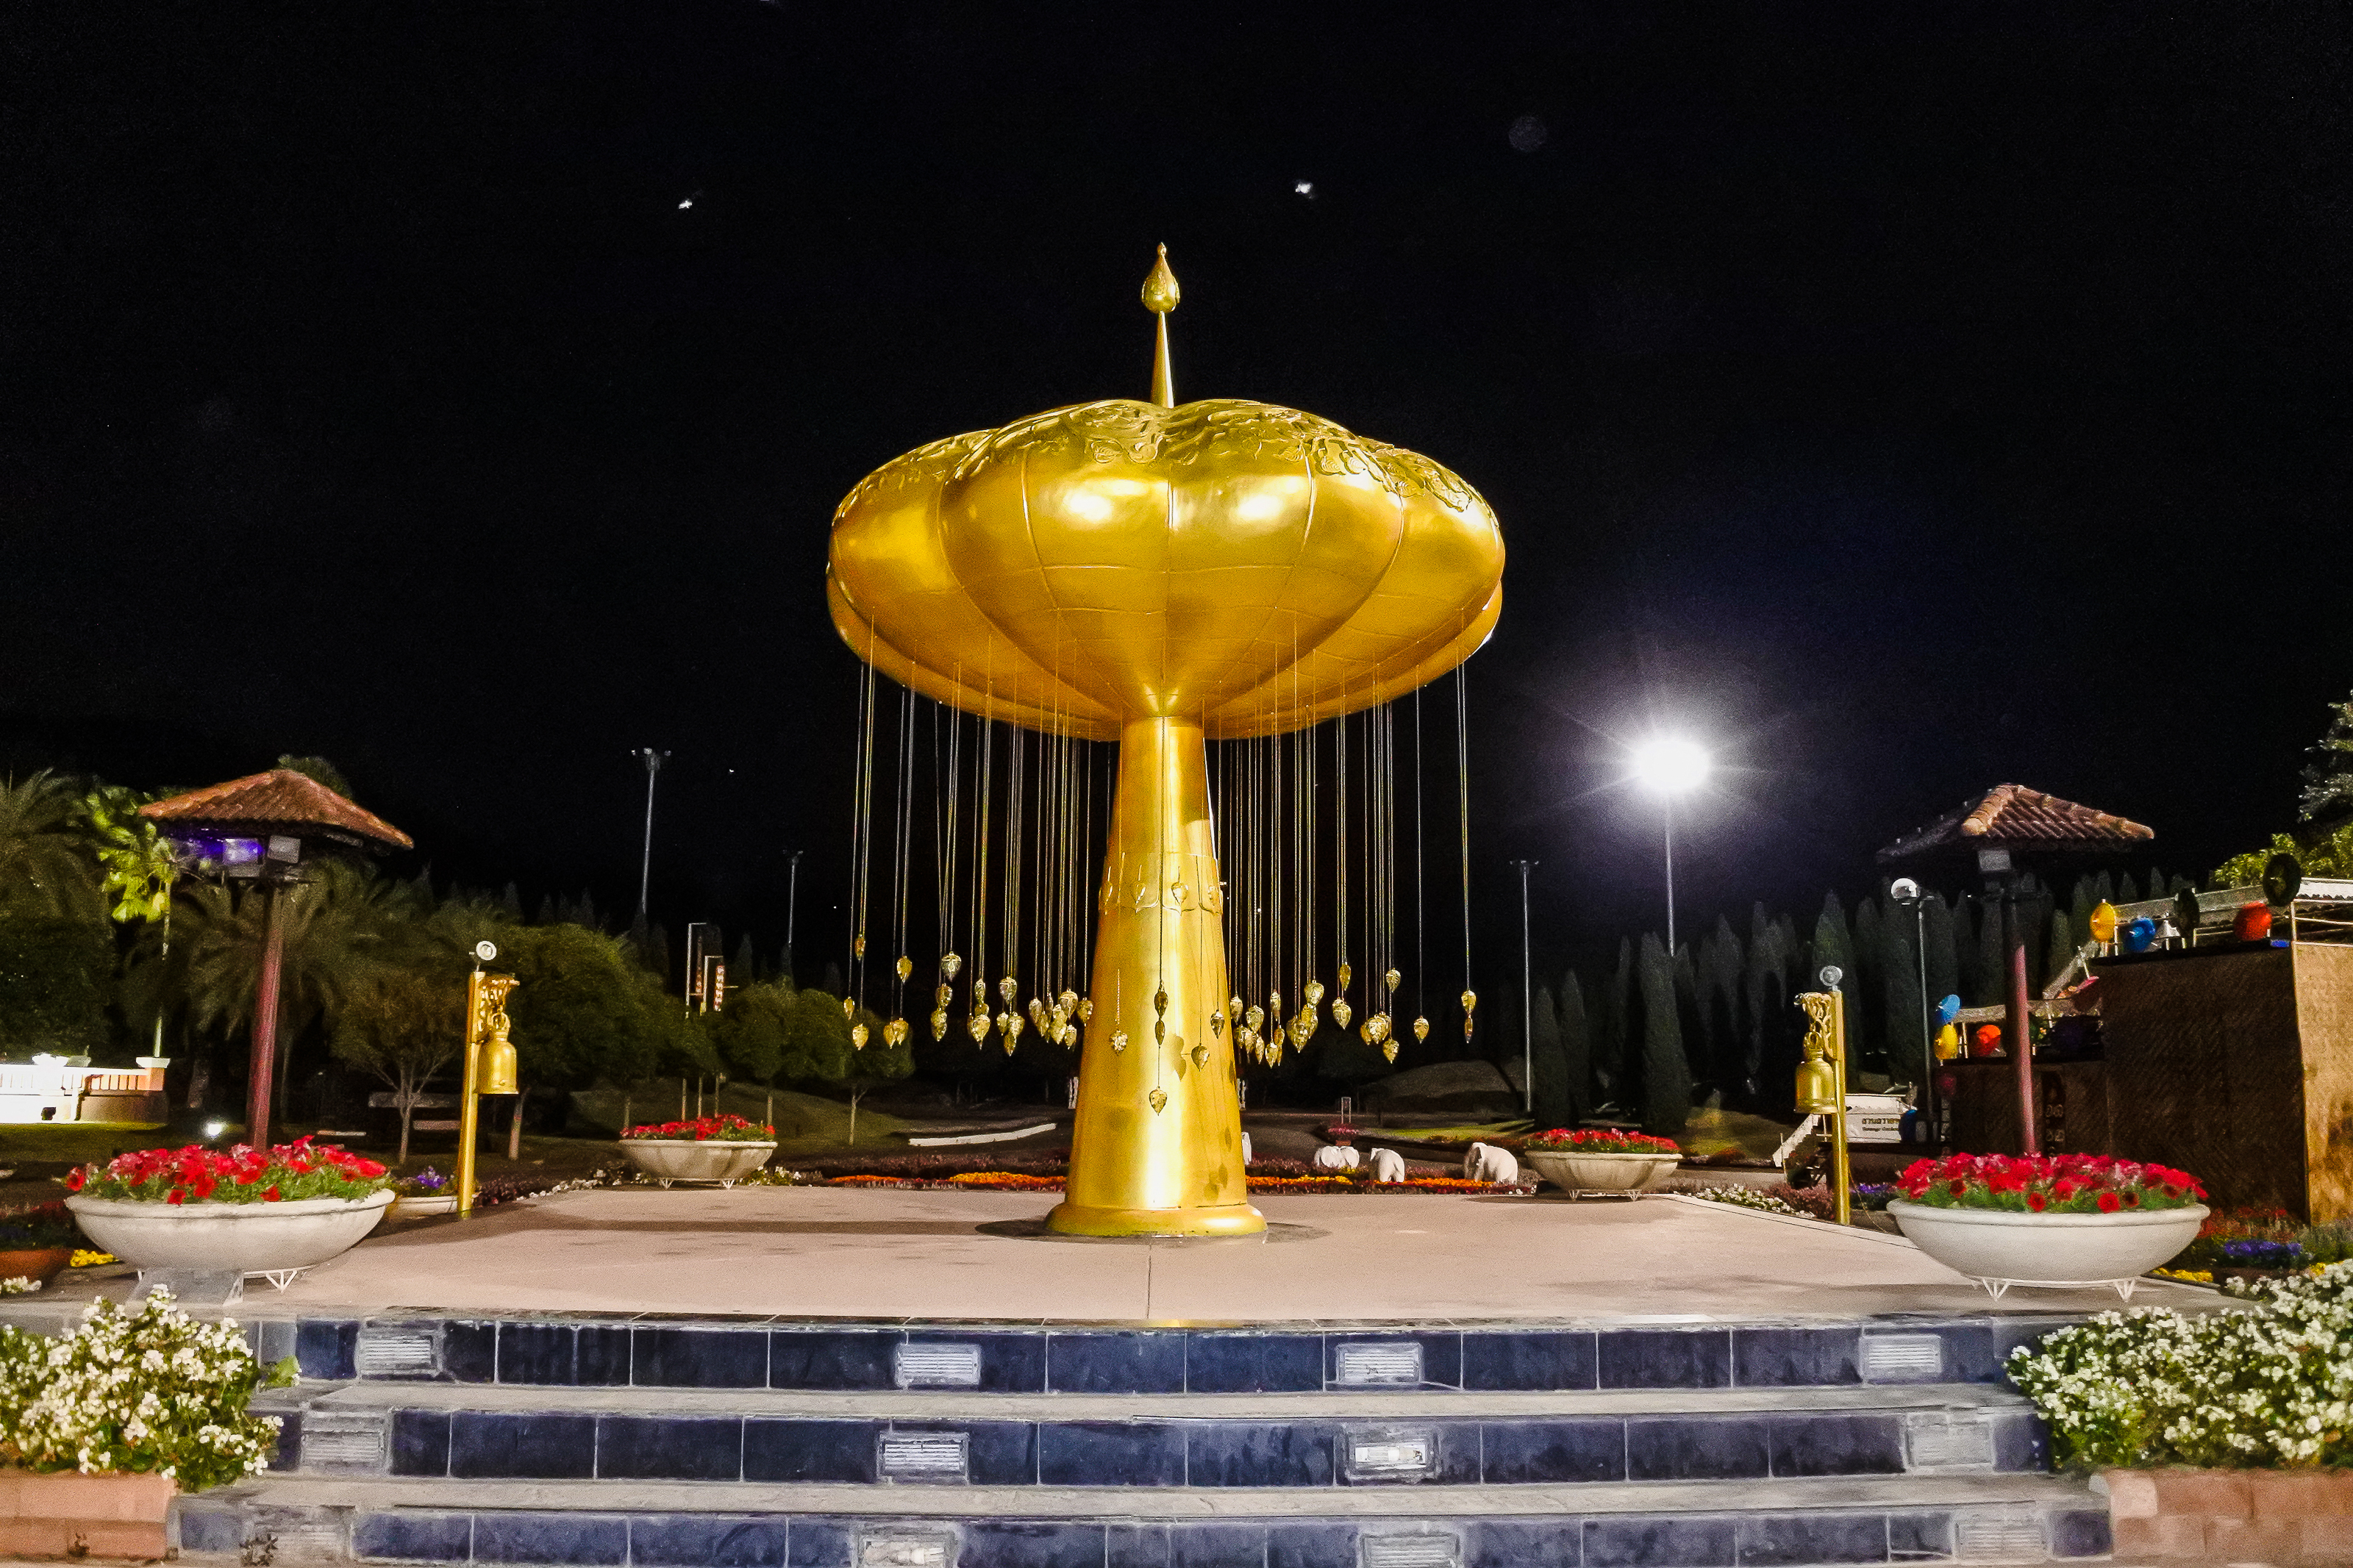
castle, dusk, flora, scenic, building, scene, beautiful, view, botanical, pavilion, thailand, landmark, palace, sky, reflection, thai, water, shrine, traditional, cultral, lake, southeast, pond, gardens, destination, regal, scenery, mai, place, expo, park, architecture, exhibition, famous, historic, nature, moat, asia, asian, chiang, outdoors, culture, sunset, temple, garden, evening, travel, royal, ratchaphruek, fountain, night, yellow, water feature, tree, city, town square, hotel, landscape, plant, tourism, leisure, tourist attraction